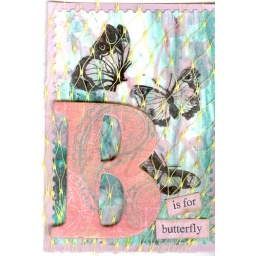
paper napkin on acrylic-swiped paper, with onion bag net over top.